Bernie Carbo

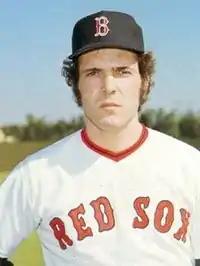
Carbo with the Boston Red Sox

After the 1973 season in late October, St. Louis traded Carbo and Rick Wise to the Boston Red Sox for Reggie Smith and Ken Tatum. He said of coming to Boston: "When I first met [Red Sox owner] Mr. Yawkey, he was shining shoes in the clubhouse," said Carbo, "and I went up to him and gave him $20 and told him to get me a cheeseburger and fries." While playing for the Red Sox, he was a part of the "Buffalo Heads", with Bill "Spaceman" Lee and Ferguson Jenkins. Carbo would also carry around a giant stuffed gorilla that was named Mighty Joe Young. The gorilla sat next to him in the middle seat on planes. Carl Yastrzemski wanted the gorilla placed on the bat rack in the dugout.